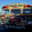
Label: bus